Santa Rosa National Park

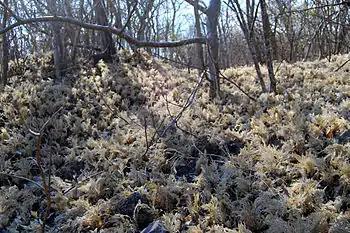
Tropical dry broadleaf forest habitat in the park.

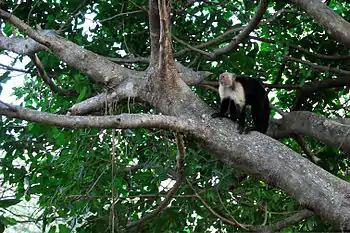
White-faced capuchin monkey in a mangrove.

Santa Rosa National Park was also created to protect the natural environment beyond the historical site.